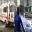
Label: ambulance